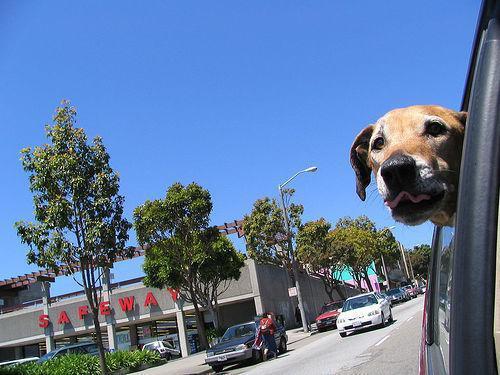
Rhodesian_ridgeback